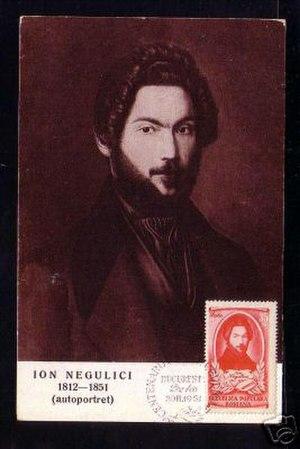
Ion D. Negulici, né en 1812 à Câmpulung et mort le 5 avril 1851 à Constantinople est un peintre roumain, qui a participé à la Révolution roumaine de 1848. Il est considéré comme un des meilleurs plasticiens roumains de la première moitié du XIXᵉ siècle.